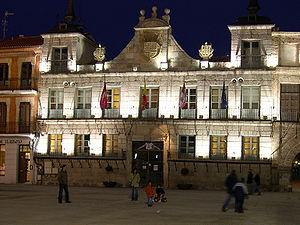
Medina del Campo est une commune de la province de Valladolid dans la communauté autonome de Castille-et-León en Espagne. C'est une ville d'origine préromaine.